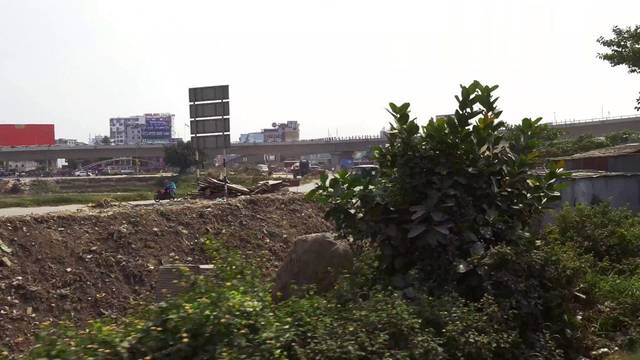
Region: Bangladesh
Coordinates: 23.878, 90.406